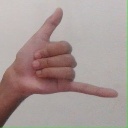
अक्षर: द